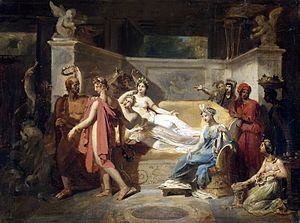
Alkibiades / Flugt til Lydien
Félix Auvray: Alkibiades med kurtisanerne (1833). Kunstmuséet i Valenciennes.
Alkibiades var en græsk politiker. Hans fulde navn var Alkibiades Kleiniou Skambonides, "Alkibiades, søn af Kleinias, fra deme Skambonidai".